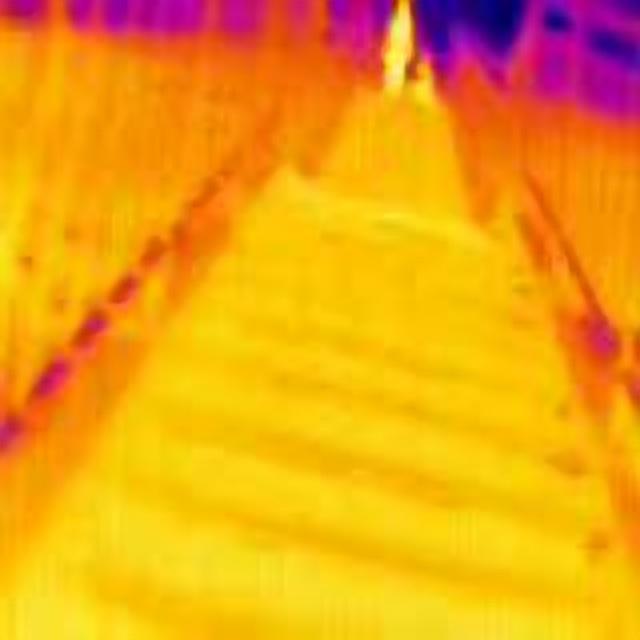
Detected objects:
label: person
label: person